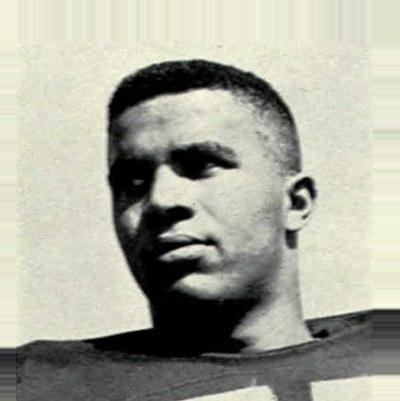
Age: 20